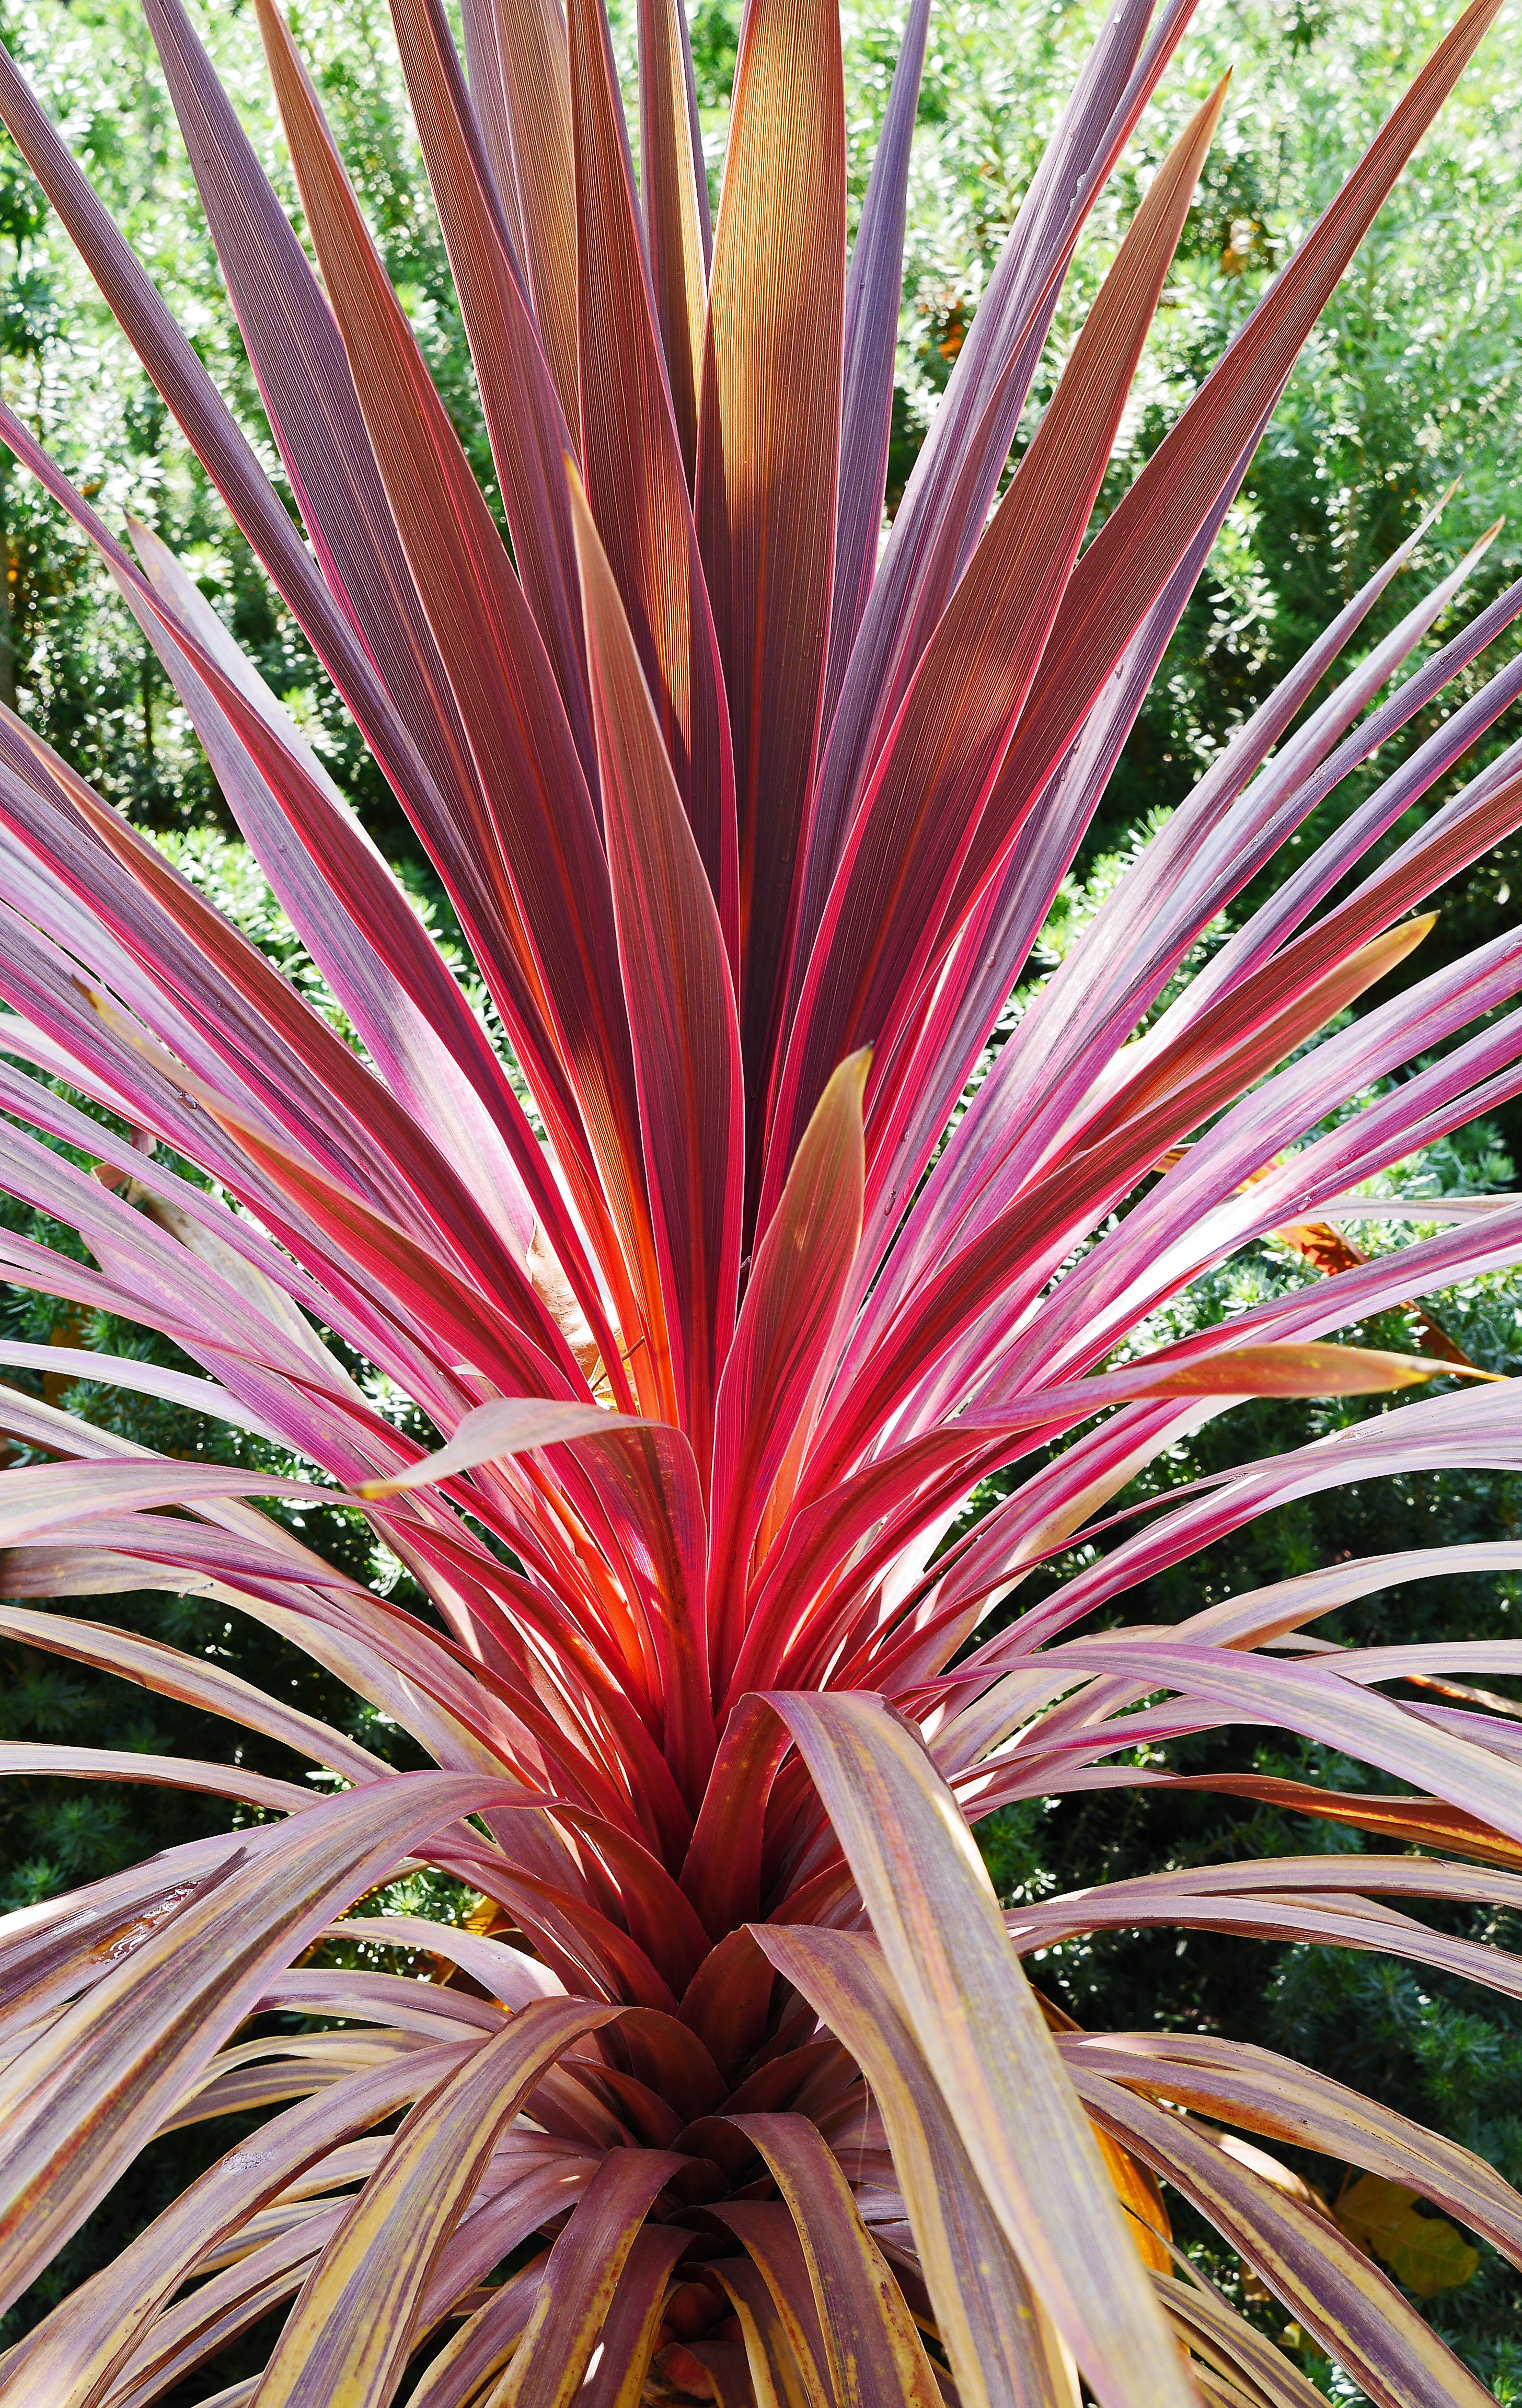
tree, outdoor, plant, leaf, flower, red, park, botany, flora, decorative, bizarre, nice, south of france, foliage plant, flowering plant, c te d azur, mediteran, discounts, bromeliaceae, center ville, land plant, arecales, palm family, ti plant